Lee Erwin (footballer)

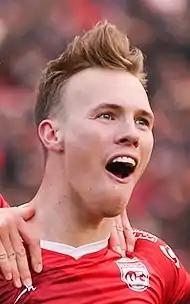
Erwin with Tractor in 2019

Lee Harry Erwin (born 19 March 1994) is a Scottish professional footballer who plays as a striker for Jordanian Pro League club Al-Faisaly. He is a Scottish youth international, having played at the under-17, under-18 and under-19 levels.